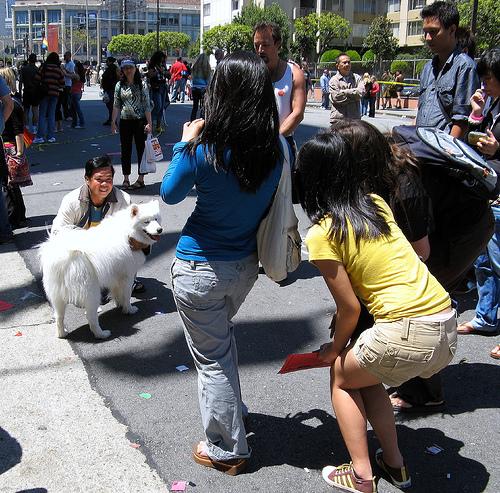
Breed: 2192-n000088-Samoyed